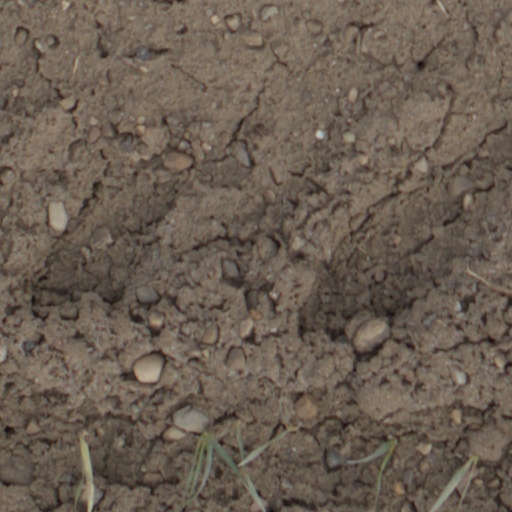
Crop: wheat